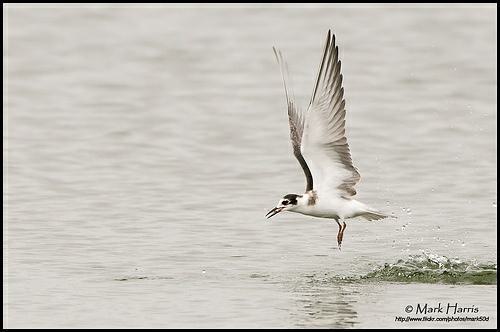
A photo of a black tern